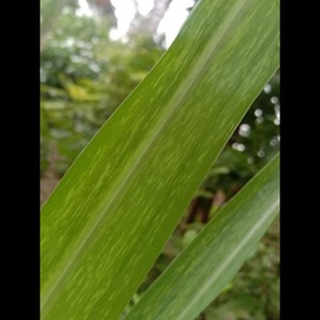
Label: sugarcane_mosaic